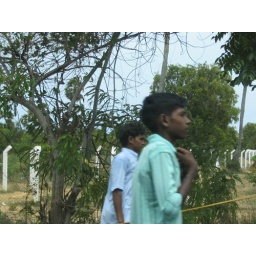
You can see the rope (yellow) between the two young boys in this picture. The rope is attached to the truck